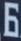
Number: 6